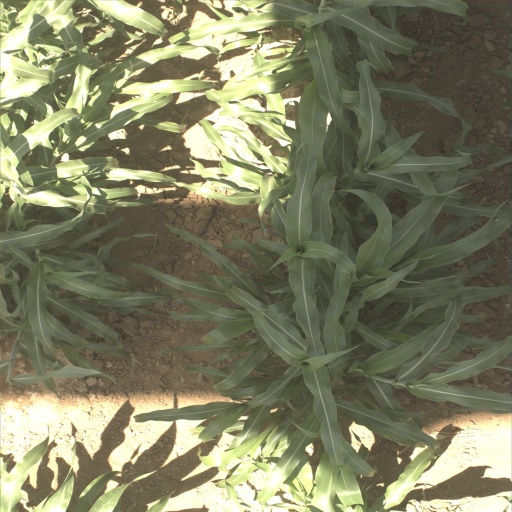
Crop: sorghum